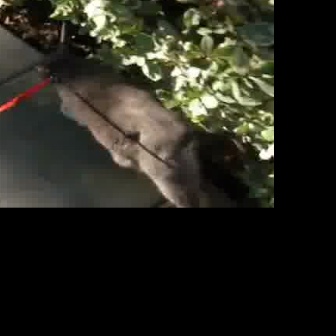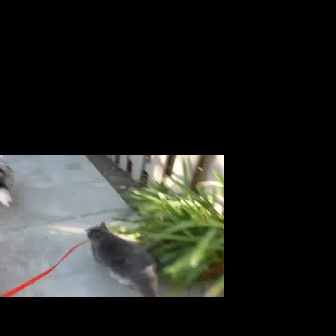
  Please identify the target specified by the bounding box [31,33,204,205] in the first image and locate it in the second image. Return the coordinates in [x_min,y_min,x_max,y_max] format.
Answer: [83,221,158,296]